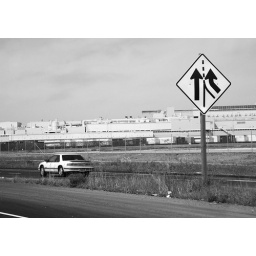
The NUMMI automobile plant in black and white.